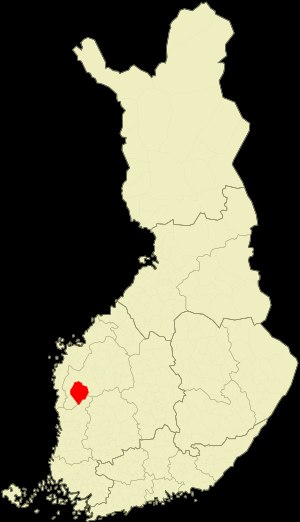
Kauhajoki
Kauhajokis beliggenhed
Kauhajoki er en by i landskabet Etelä-Pohjanmaa i den midtvestlige del af Finland. Administrativt hører Kauhajoki kommune og landskabet Södra Österbotten under Vest og Indre Finlands regionsforvaltning. Kauhajoki har cirka 14.540 indbyggere og omfatter et areal på 1.315,46 km².